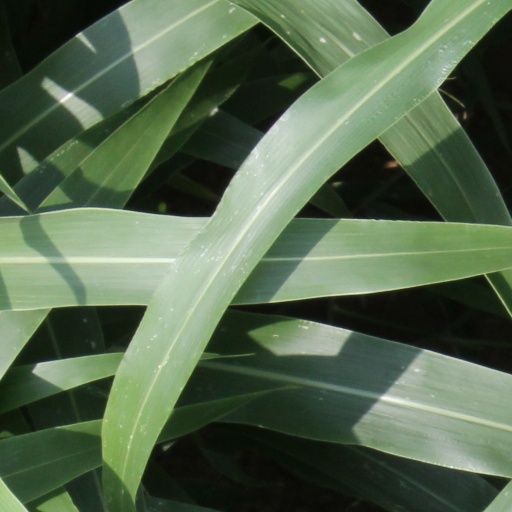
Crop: sorghum